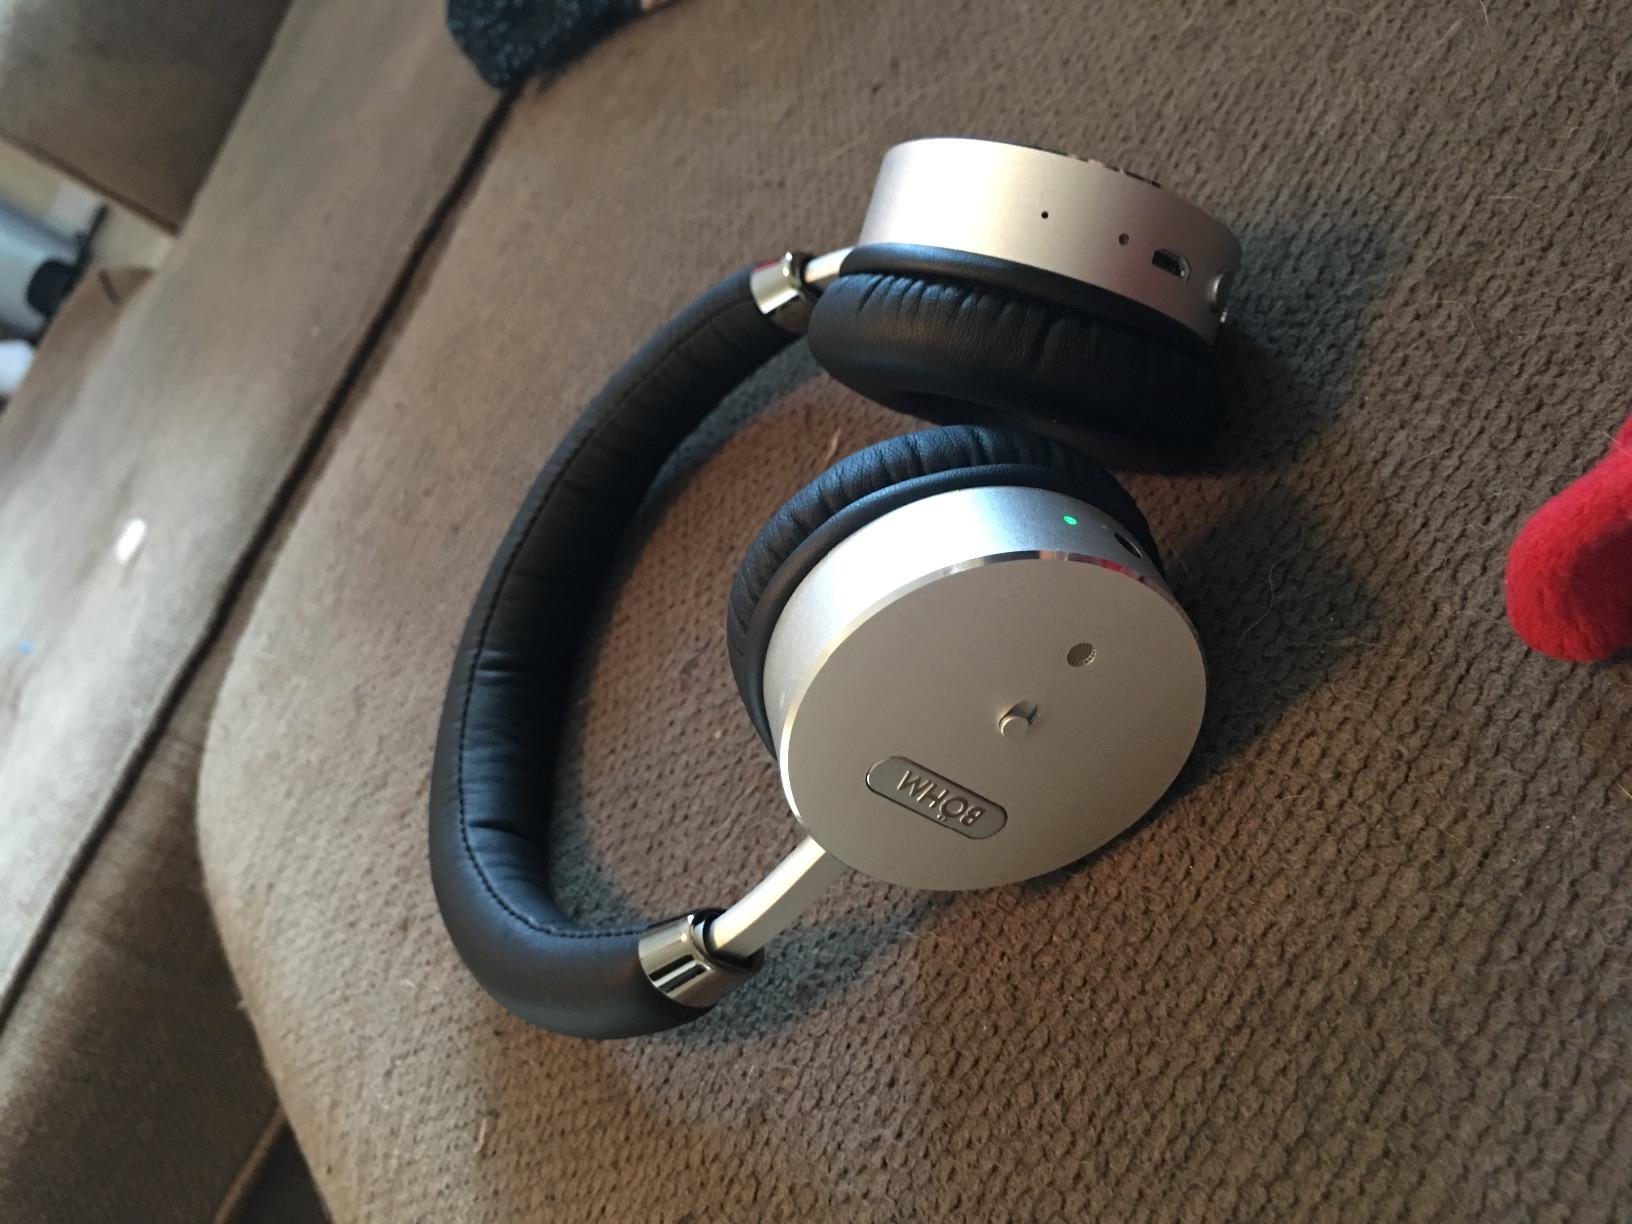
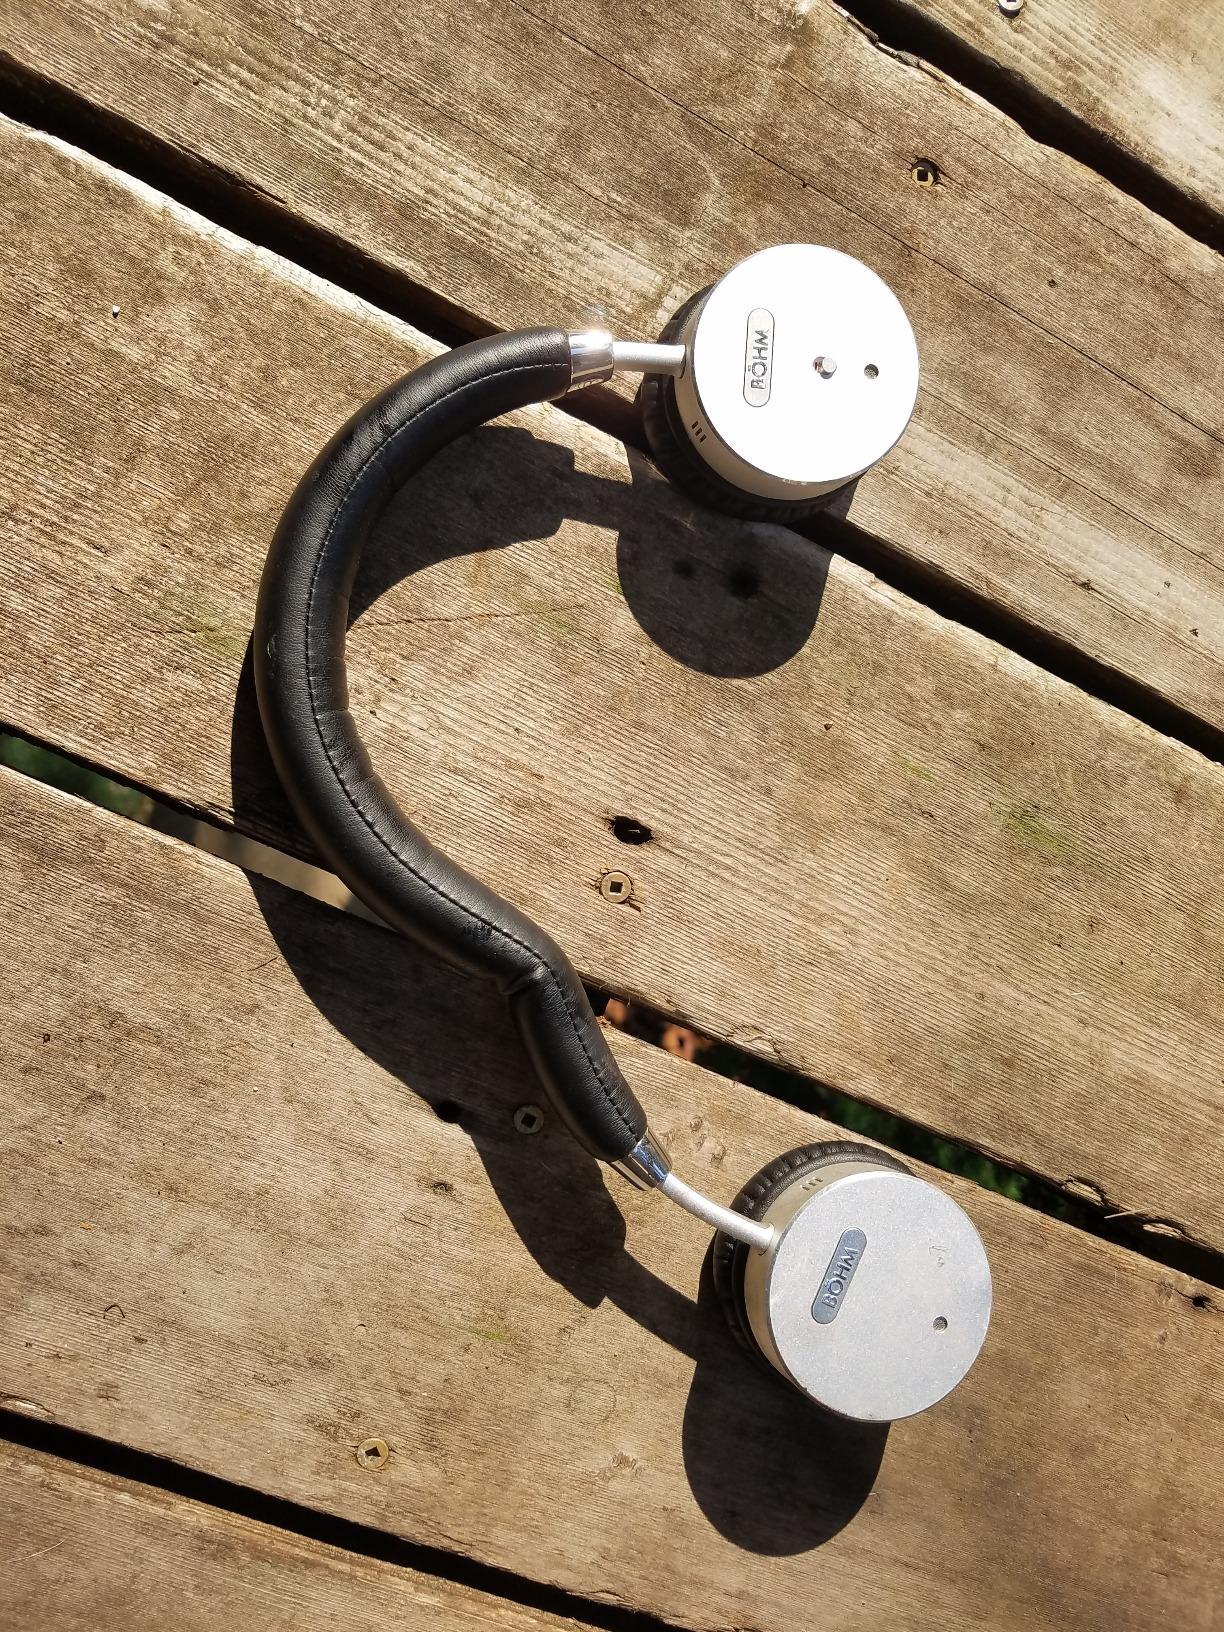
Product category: headphones
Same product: yes